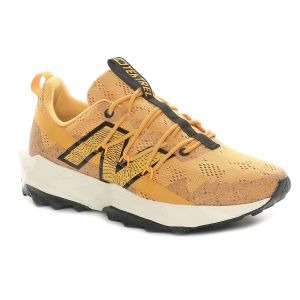
New Balance Scarpa da Trail Running Uomo  Tektrel Giallo   Sconto 10%
Prezzo: 99,00 €